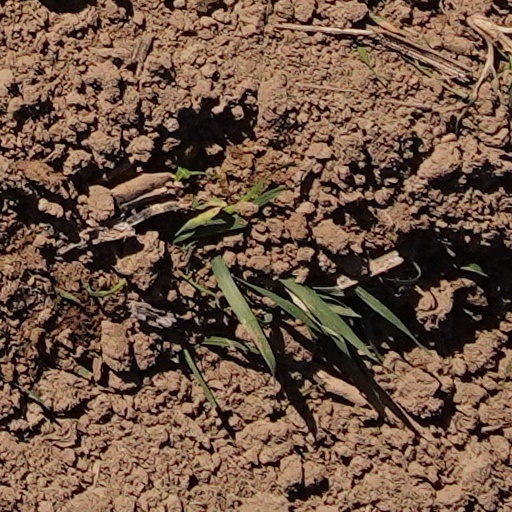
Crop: wheat